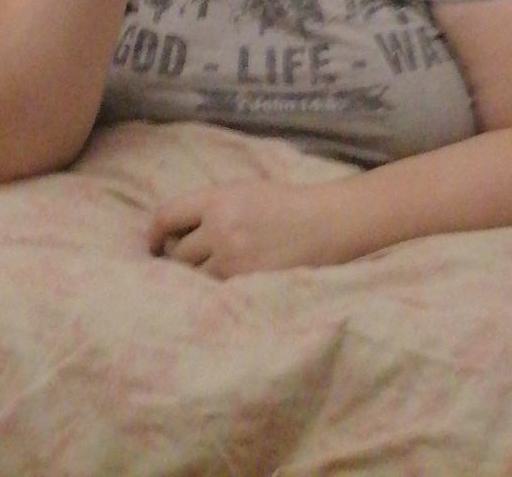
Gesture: no_gesture